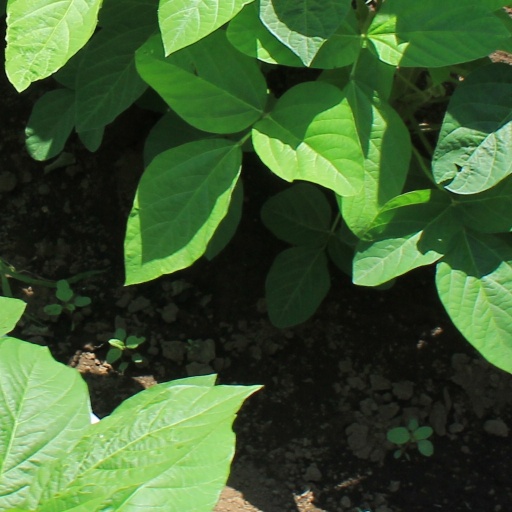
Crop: soybean